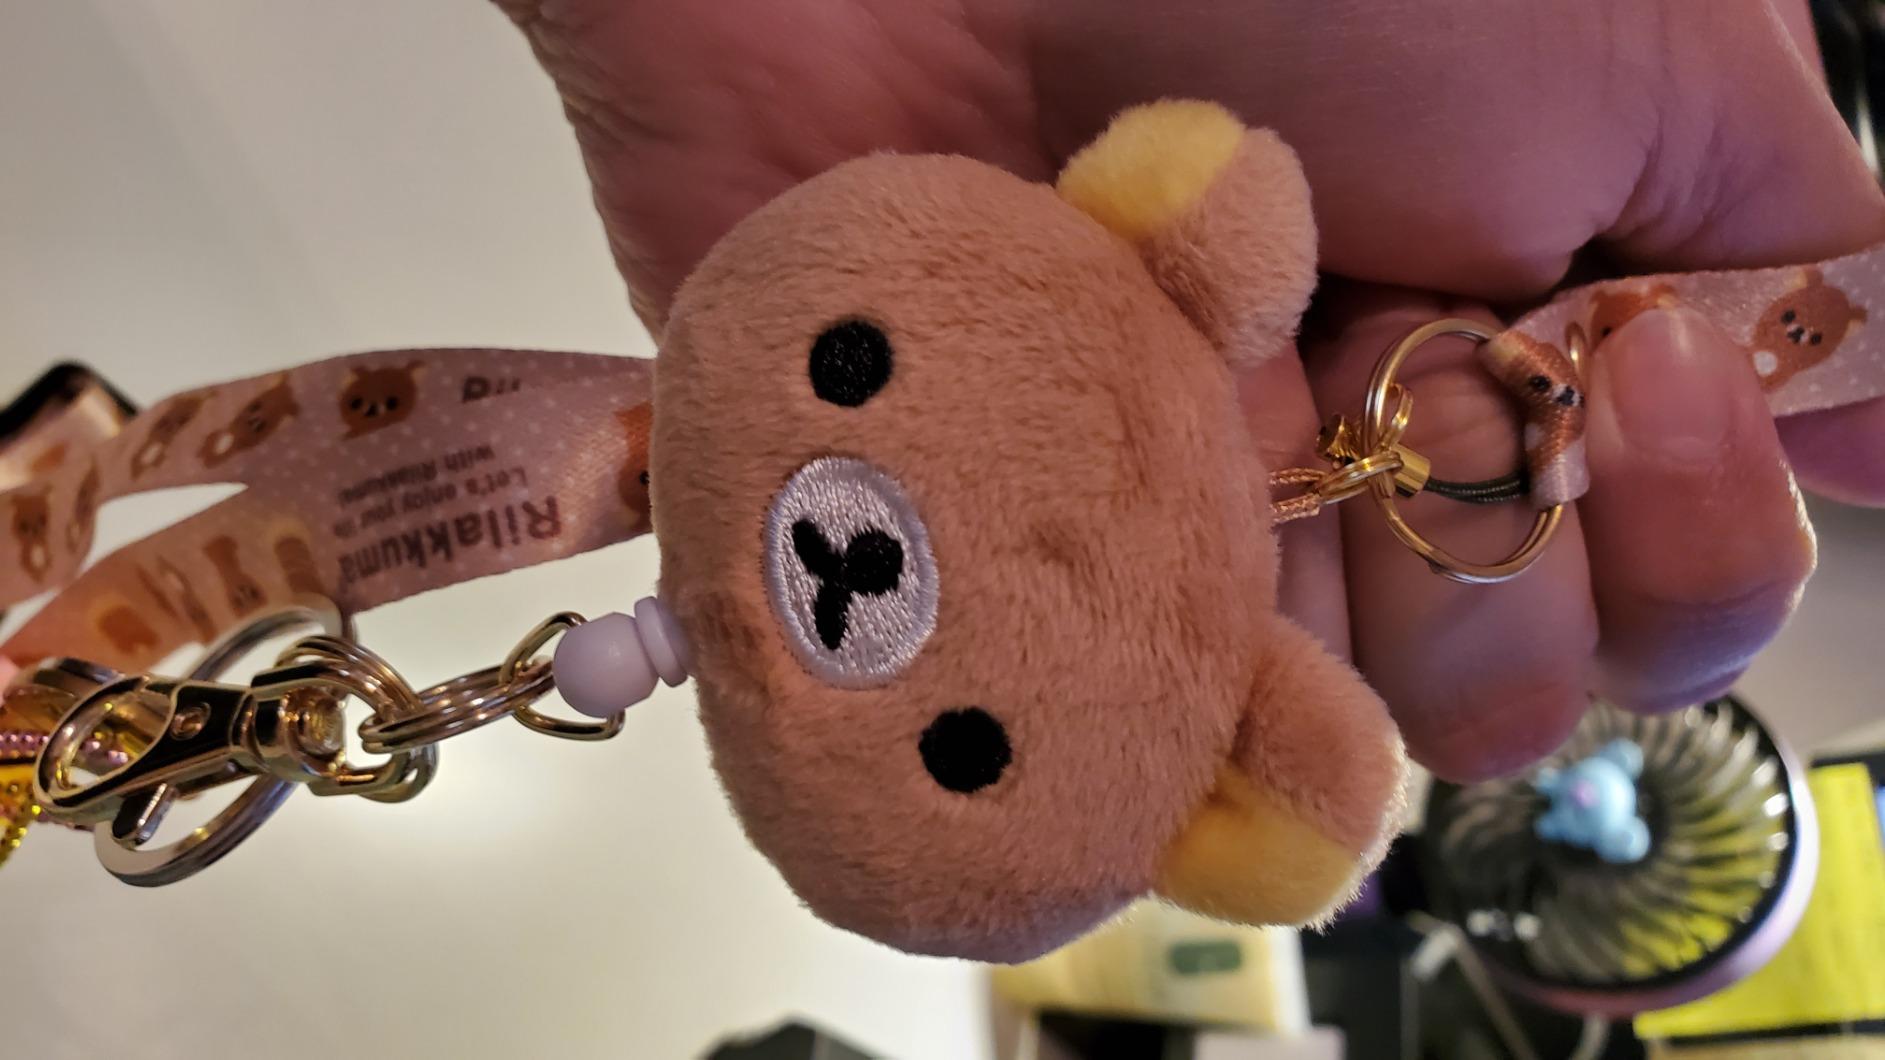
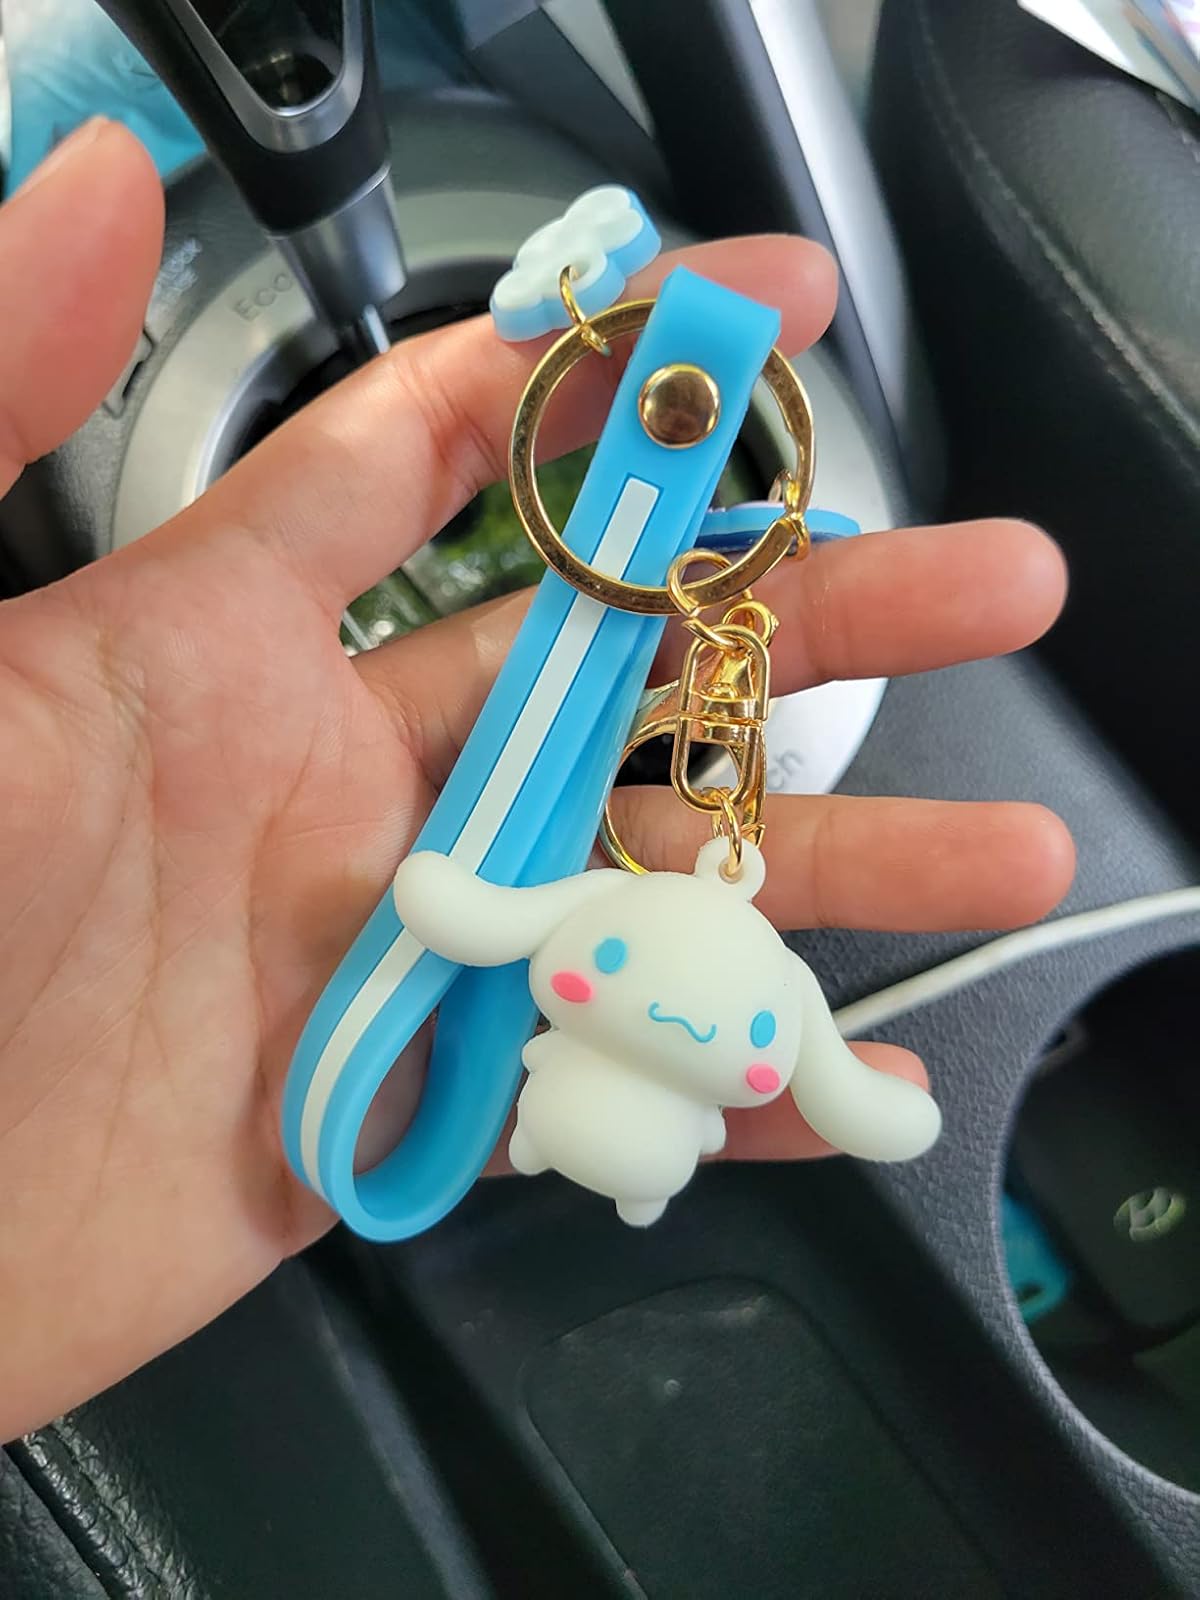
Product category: accessories_keychain
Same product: no